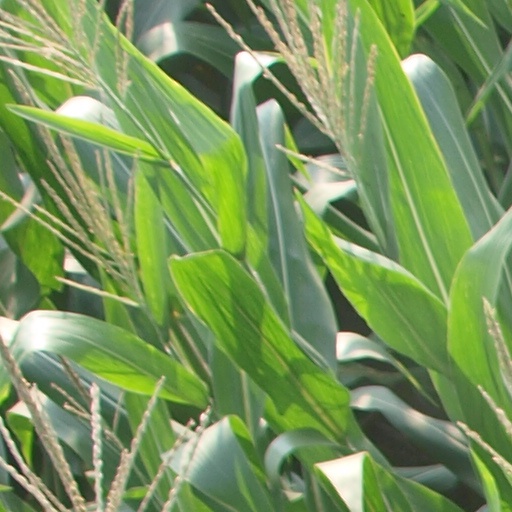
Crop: maize; corn